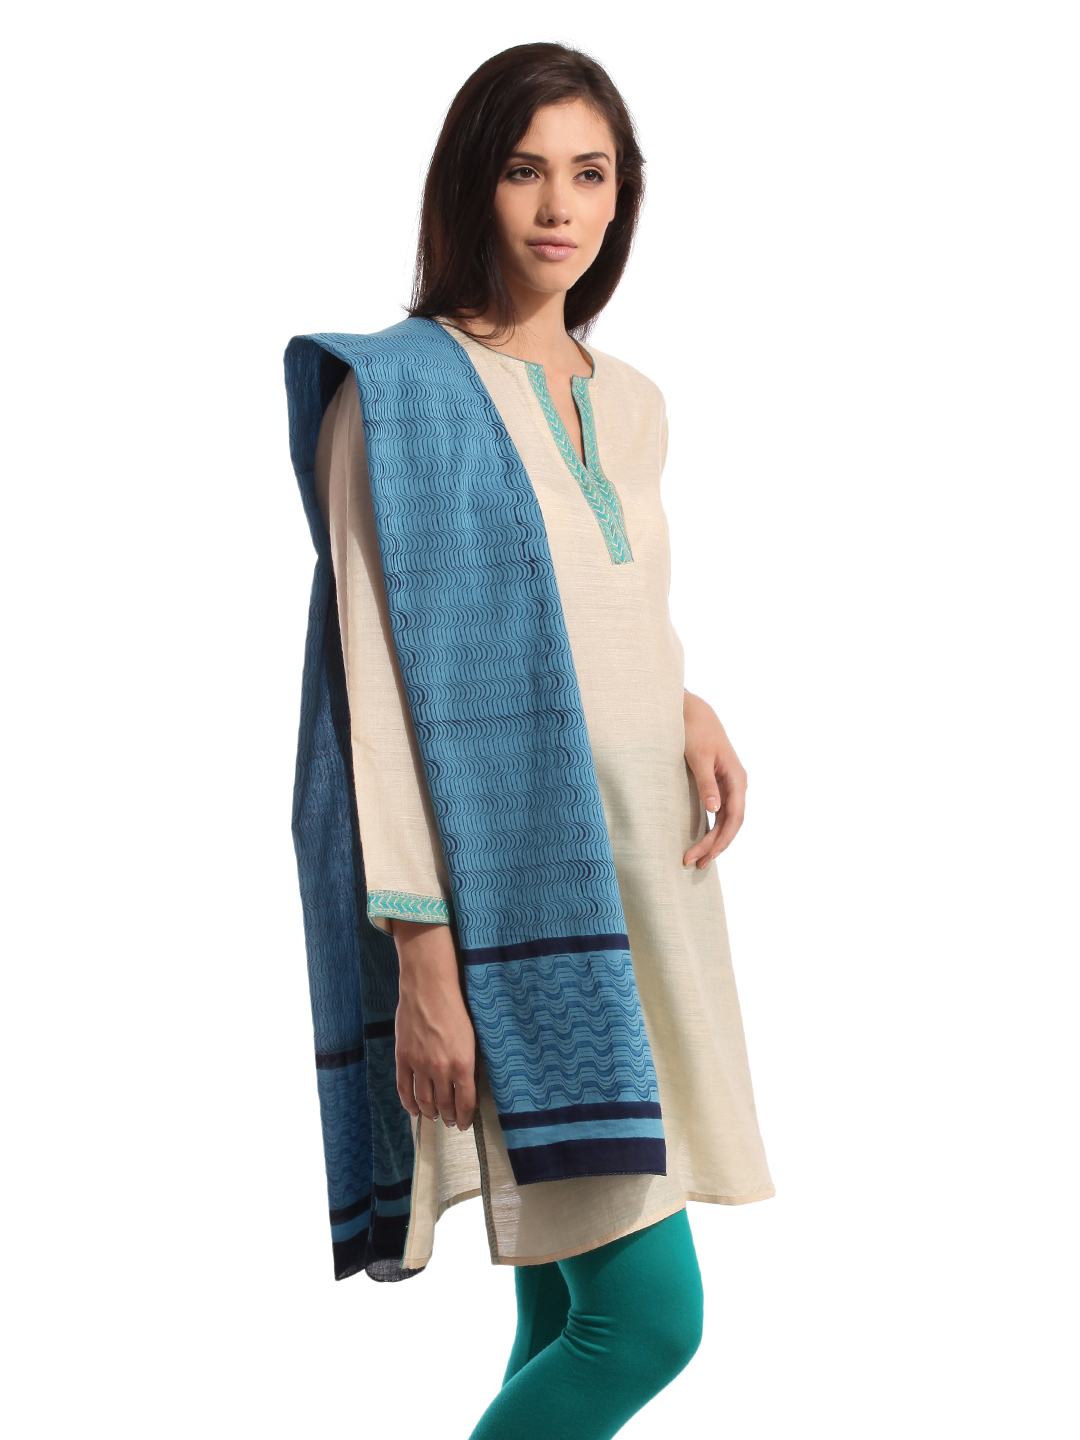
Fabindia Women Printed Blue Stole
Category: Accessories / Stoles / Stoles
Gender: Women
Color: Blue
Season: Summer 2012
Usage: Ethnic